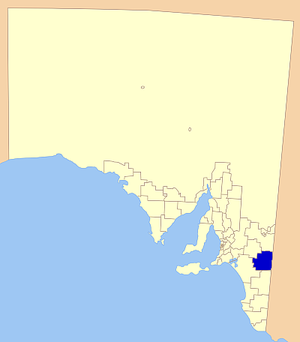
Le district de Southern Mallee est une zone d'administration locale située à l'est de l'Australie-Méridionale en Australie.